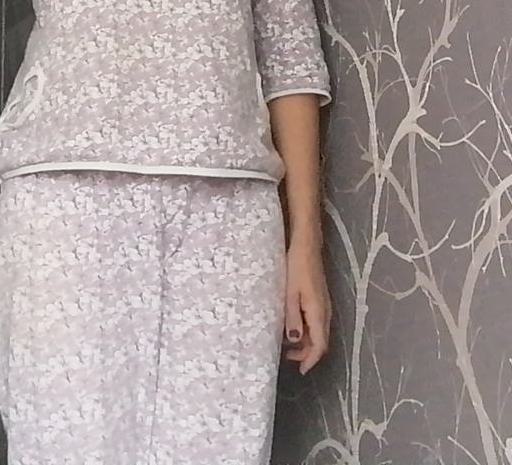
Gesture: no_gesture